Nurbanu Sultan

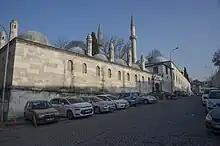
Atik Valide Mosque constructed by Nurbanu Sultan

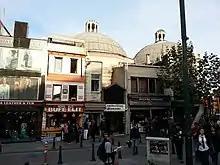
Entrance to Çemberlitaş Hamamı, constructed on the orders of Nurbanu Sultan

This mosque complex was constructed by Mimar Sinan on a vast area. The component buildings in the complex were established on a number of successive and stepped flat levels. Buildings were constructed as the mosque, medresse, school, and the dervish lodge on two separate plains. To the west of these, on a lower flat level were erected the complex of buildings designed to meet social functions such as charity. The public bath is in the south.